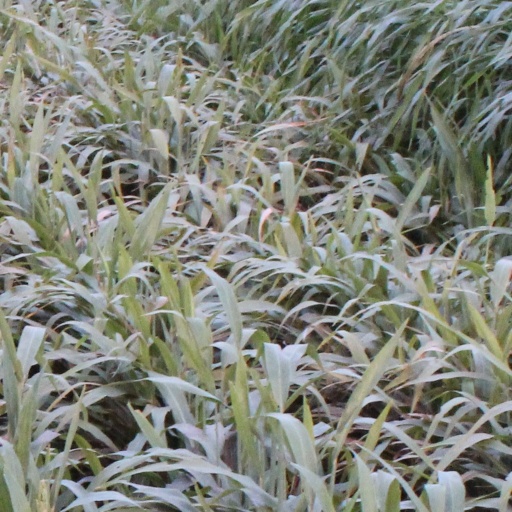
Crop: sorghum